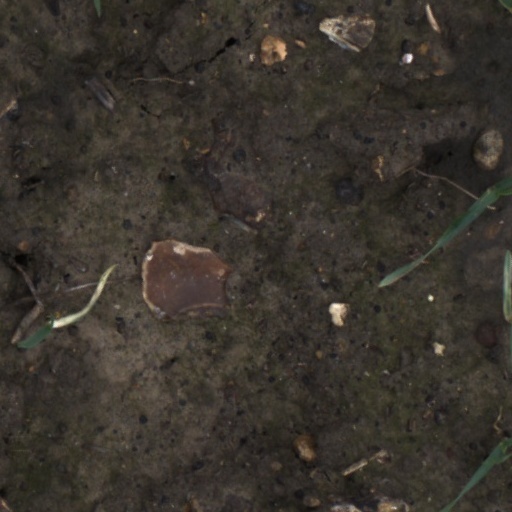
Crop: wheat